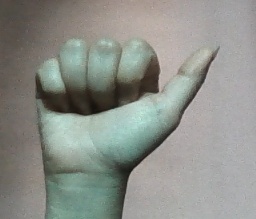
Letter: dhad